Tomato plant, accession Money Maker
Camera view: tilt-top (135 deg); turntable rotation: 30 degrees
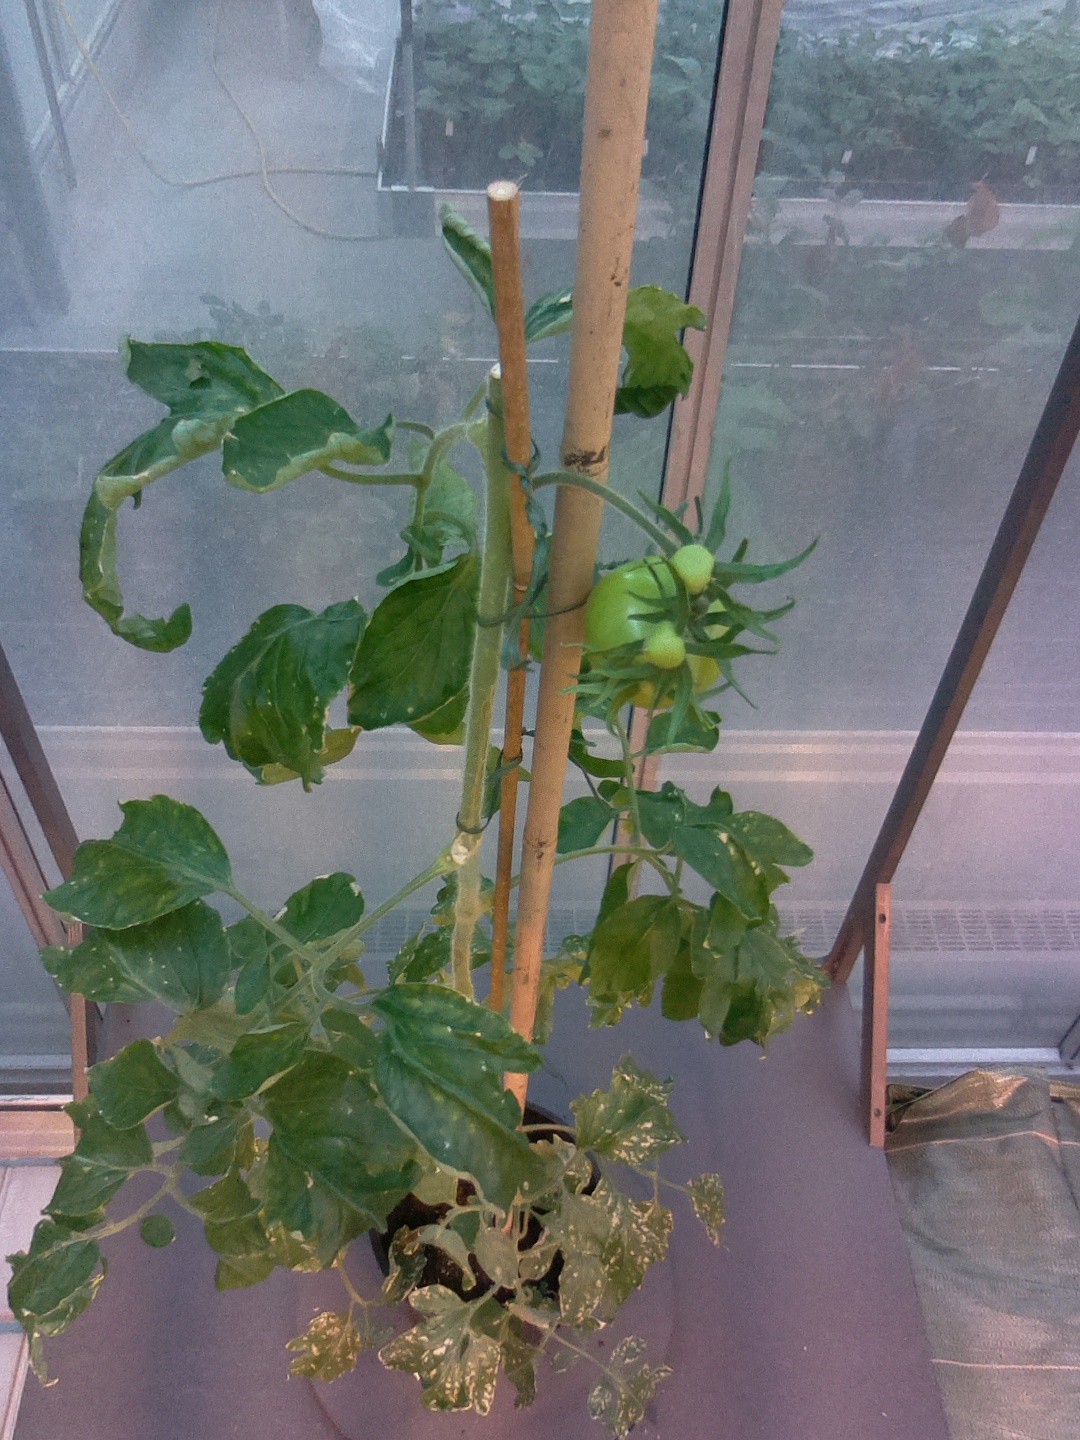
BBCH growth stage 75: 50%-60% of final fruit size